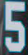
Number: 5